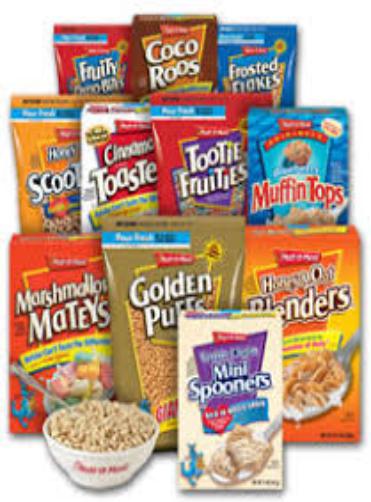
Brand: Coco Roos
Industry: Food